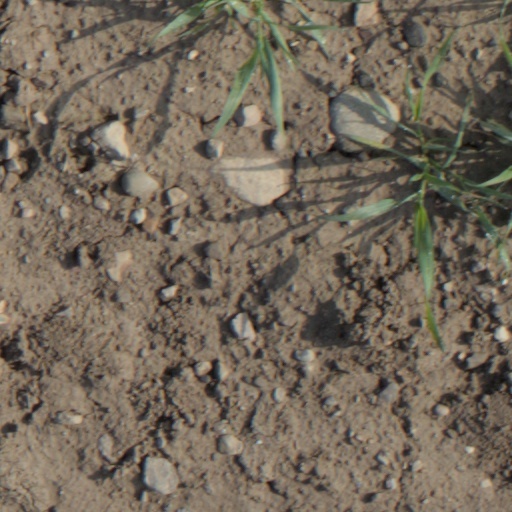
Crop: wheat